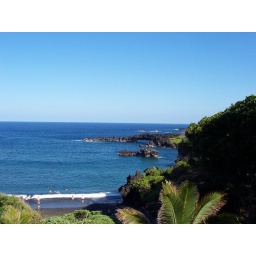
Just a picture of the black sand beach with the ocean in the background.